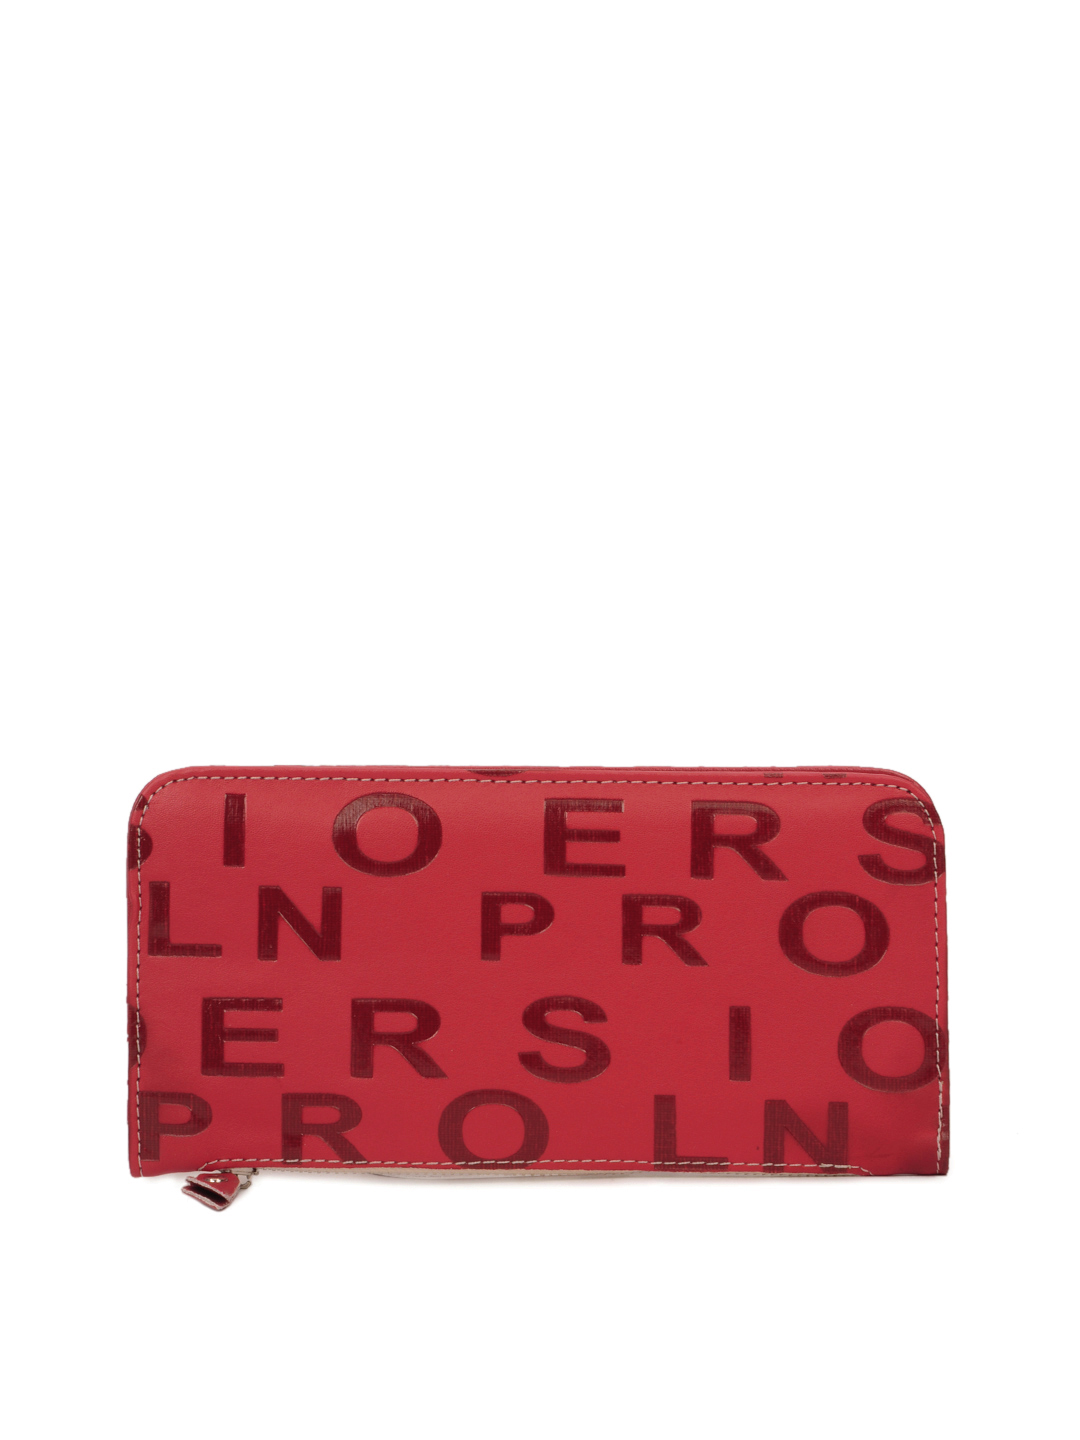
Lino Perros Women Red Wallet
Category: Accessories / Wallets / Wallets
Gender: Women
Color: Red
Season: Summer 2012
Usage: Casual